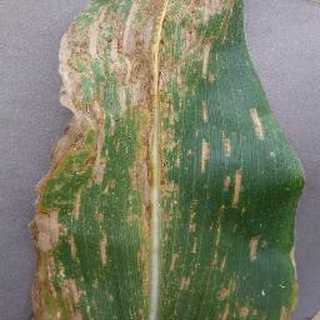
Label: corn_cercospora_leaf_spot